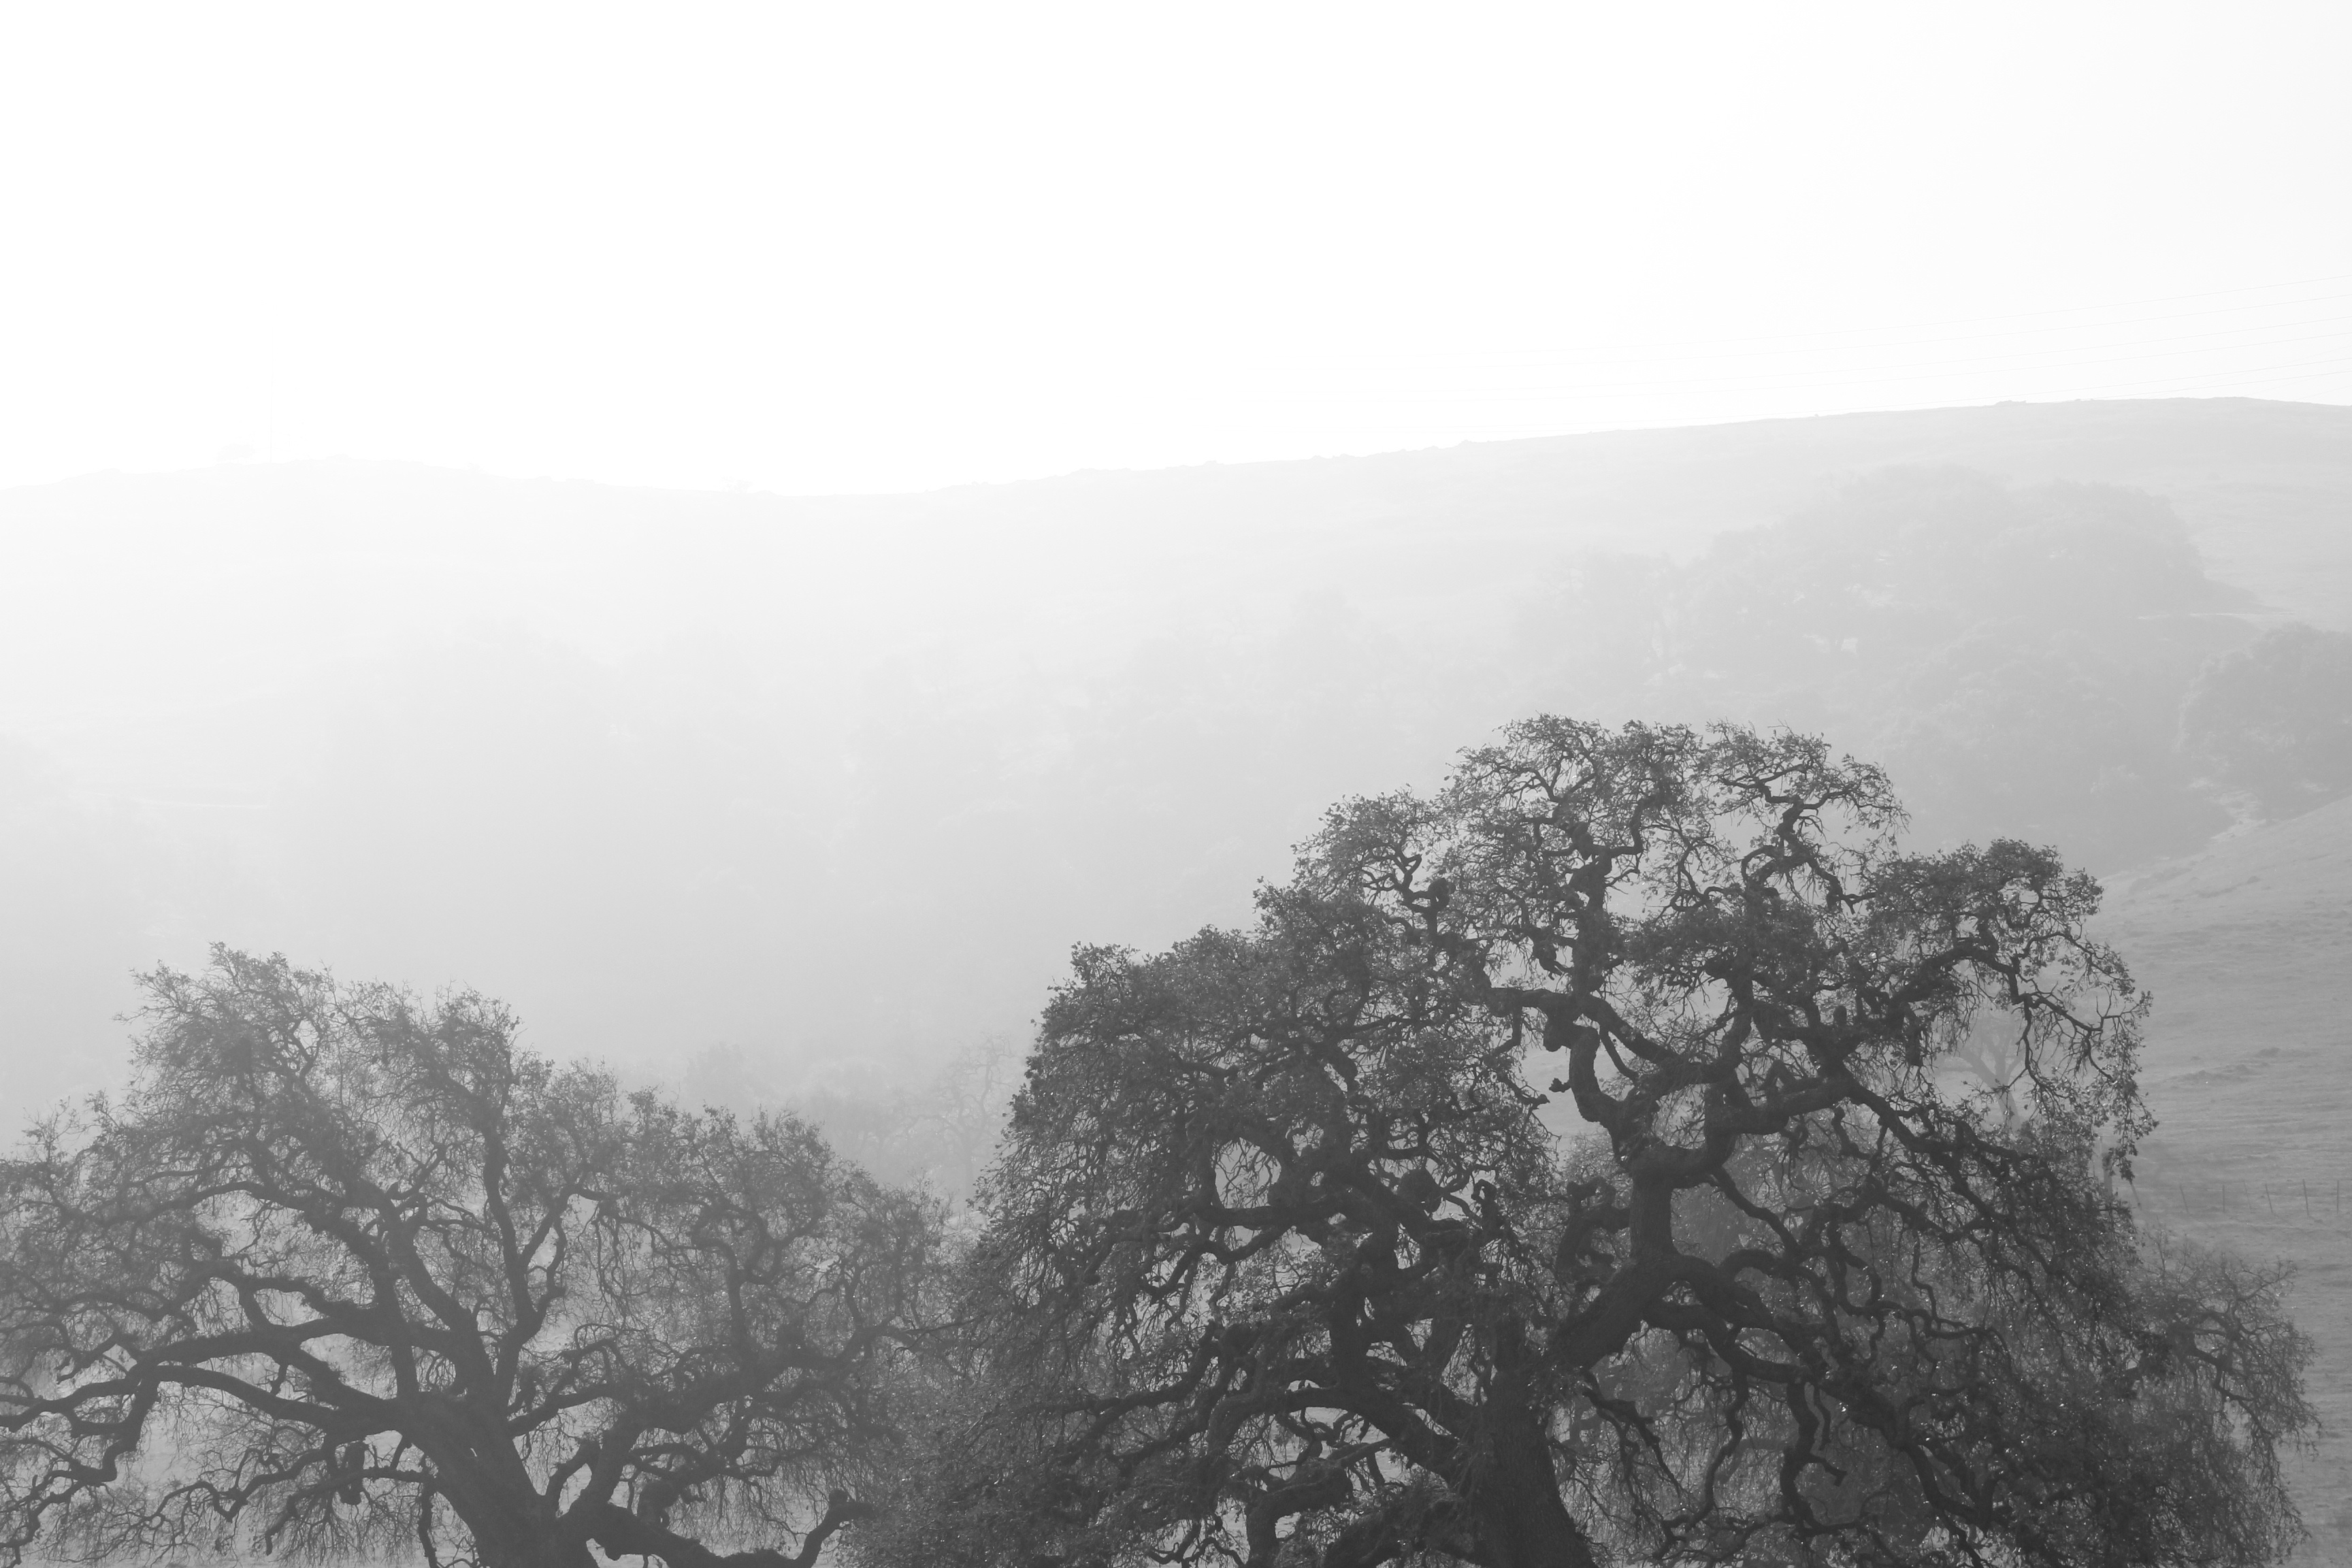
tree, forest, branch, mountain, black and white, fog, mist, morning, hill, weather, haze, monochrome, monochrome photography, atmospheric phenomenon, woody plant